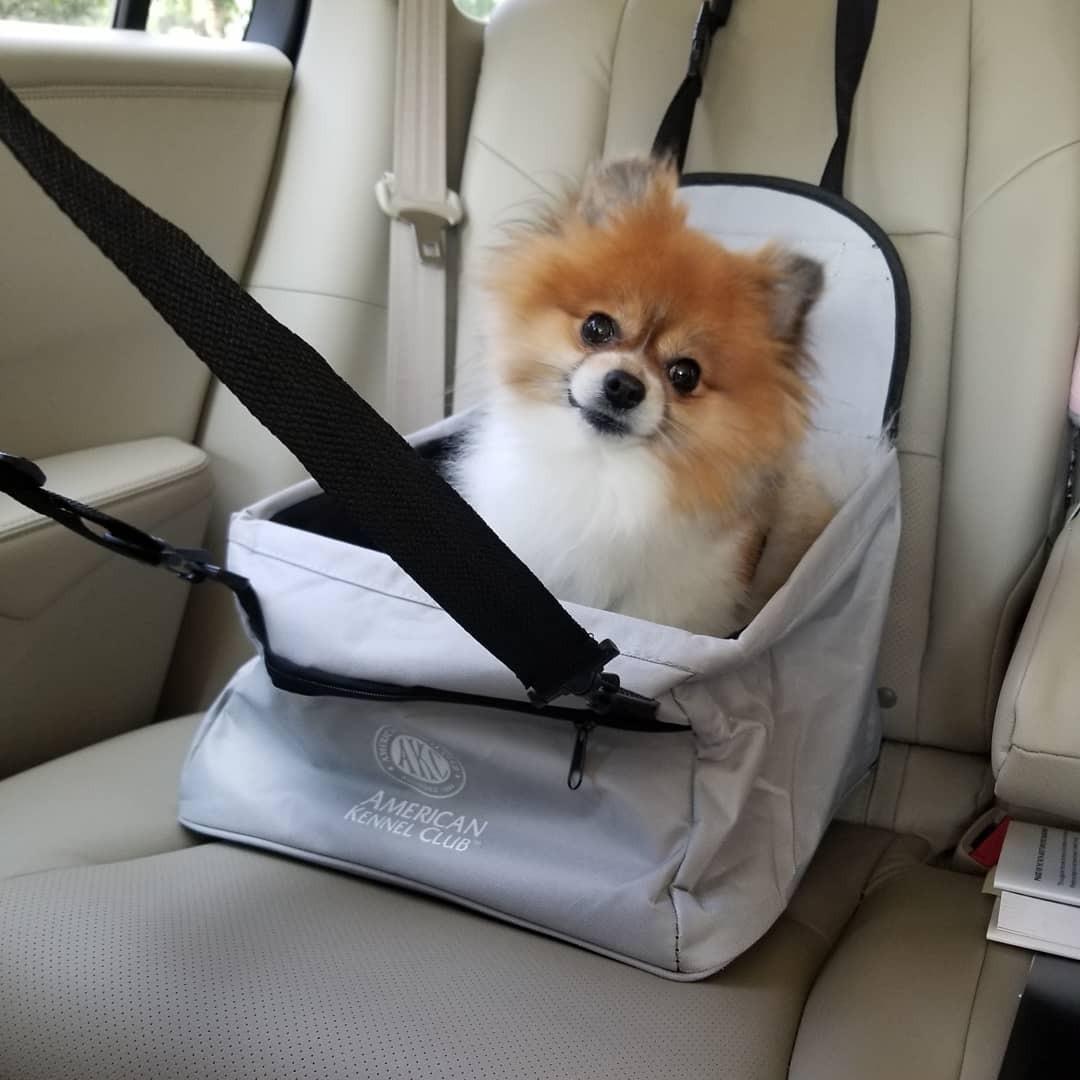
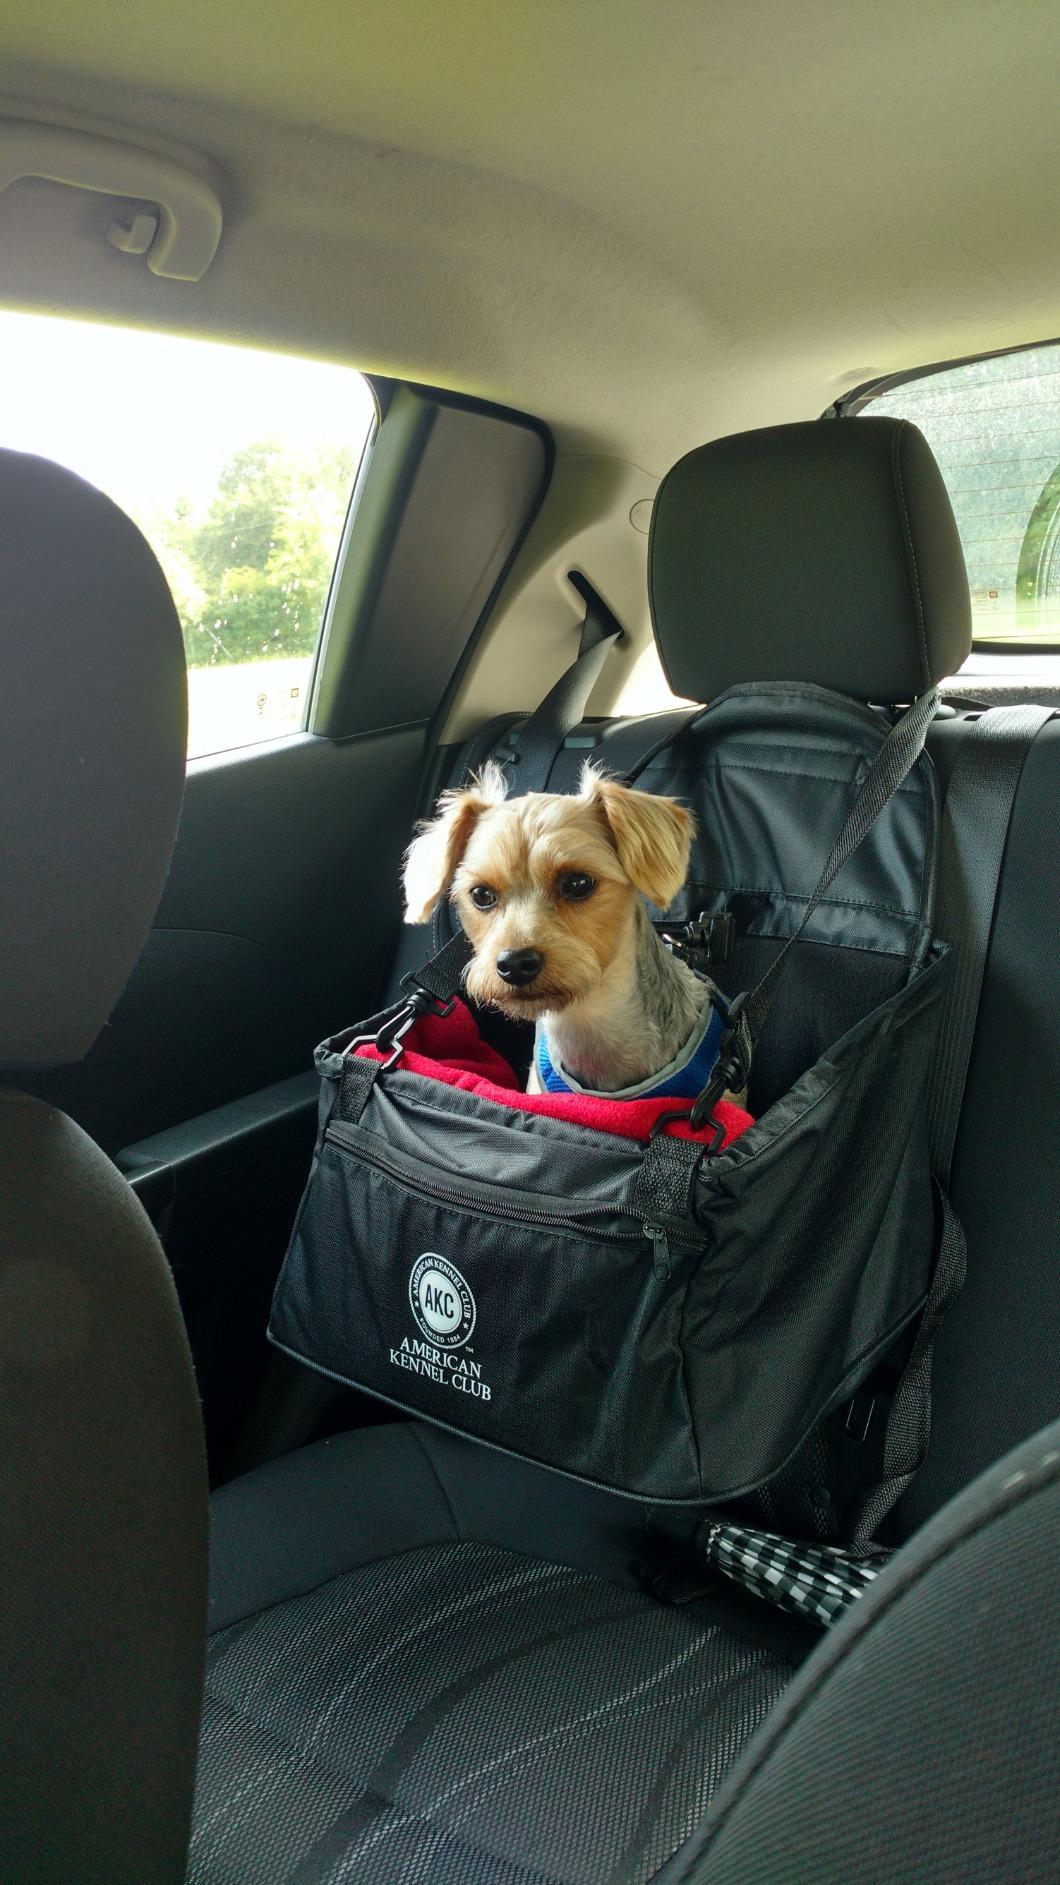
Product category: items_kennel
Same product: no